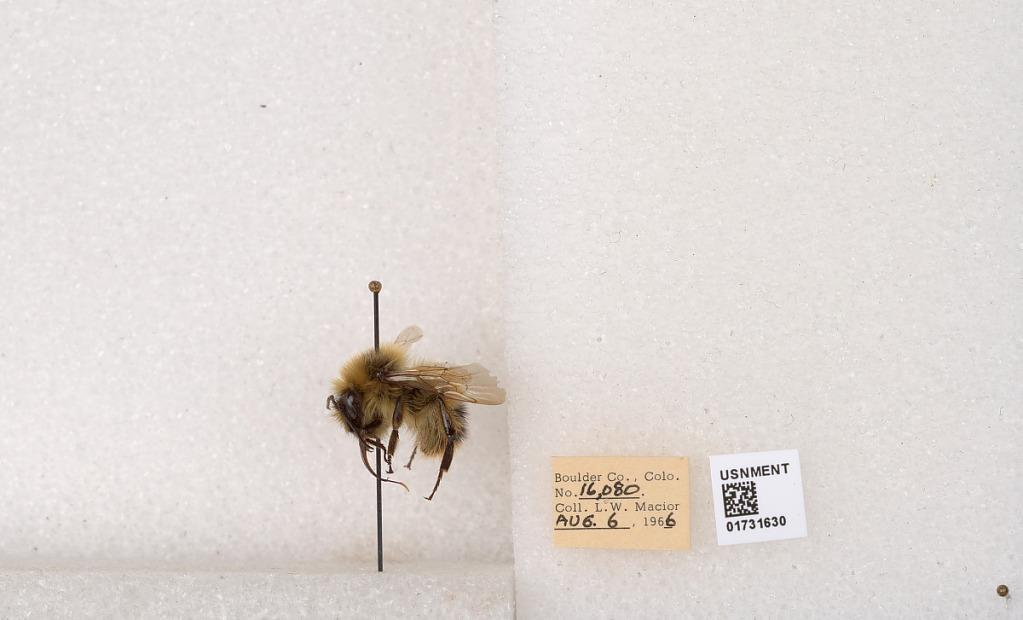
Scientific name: Bombus kirbyellus
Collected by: L. Macior
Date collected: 1966-8-6
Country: United States
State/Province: Colorado
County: Boulder
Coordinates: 40.0925, -105.358